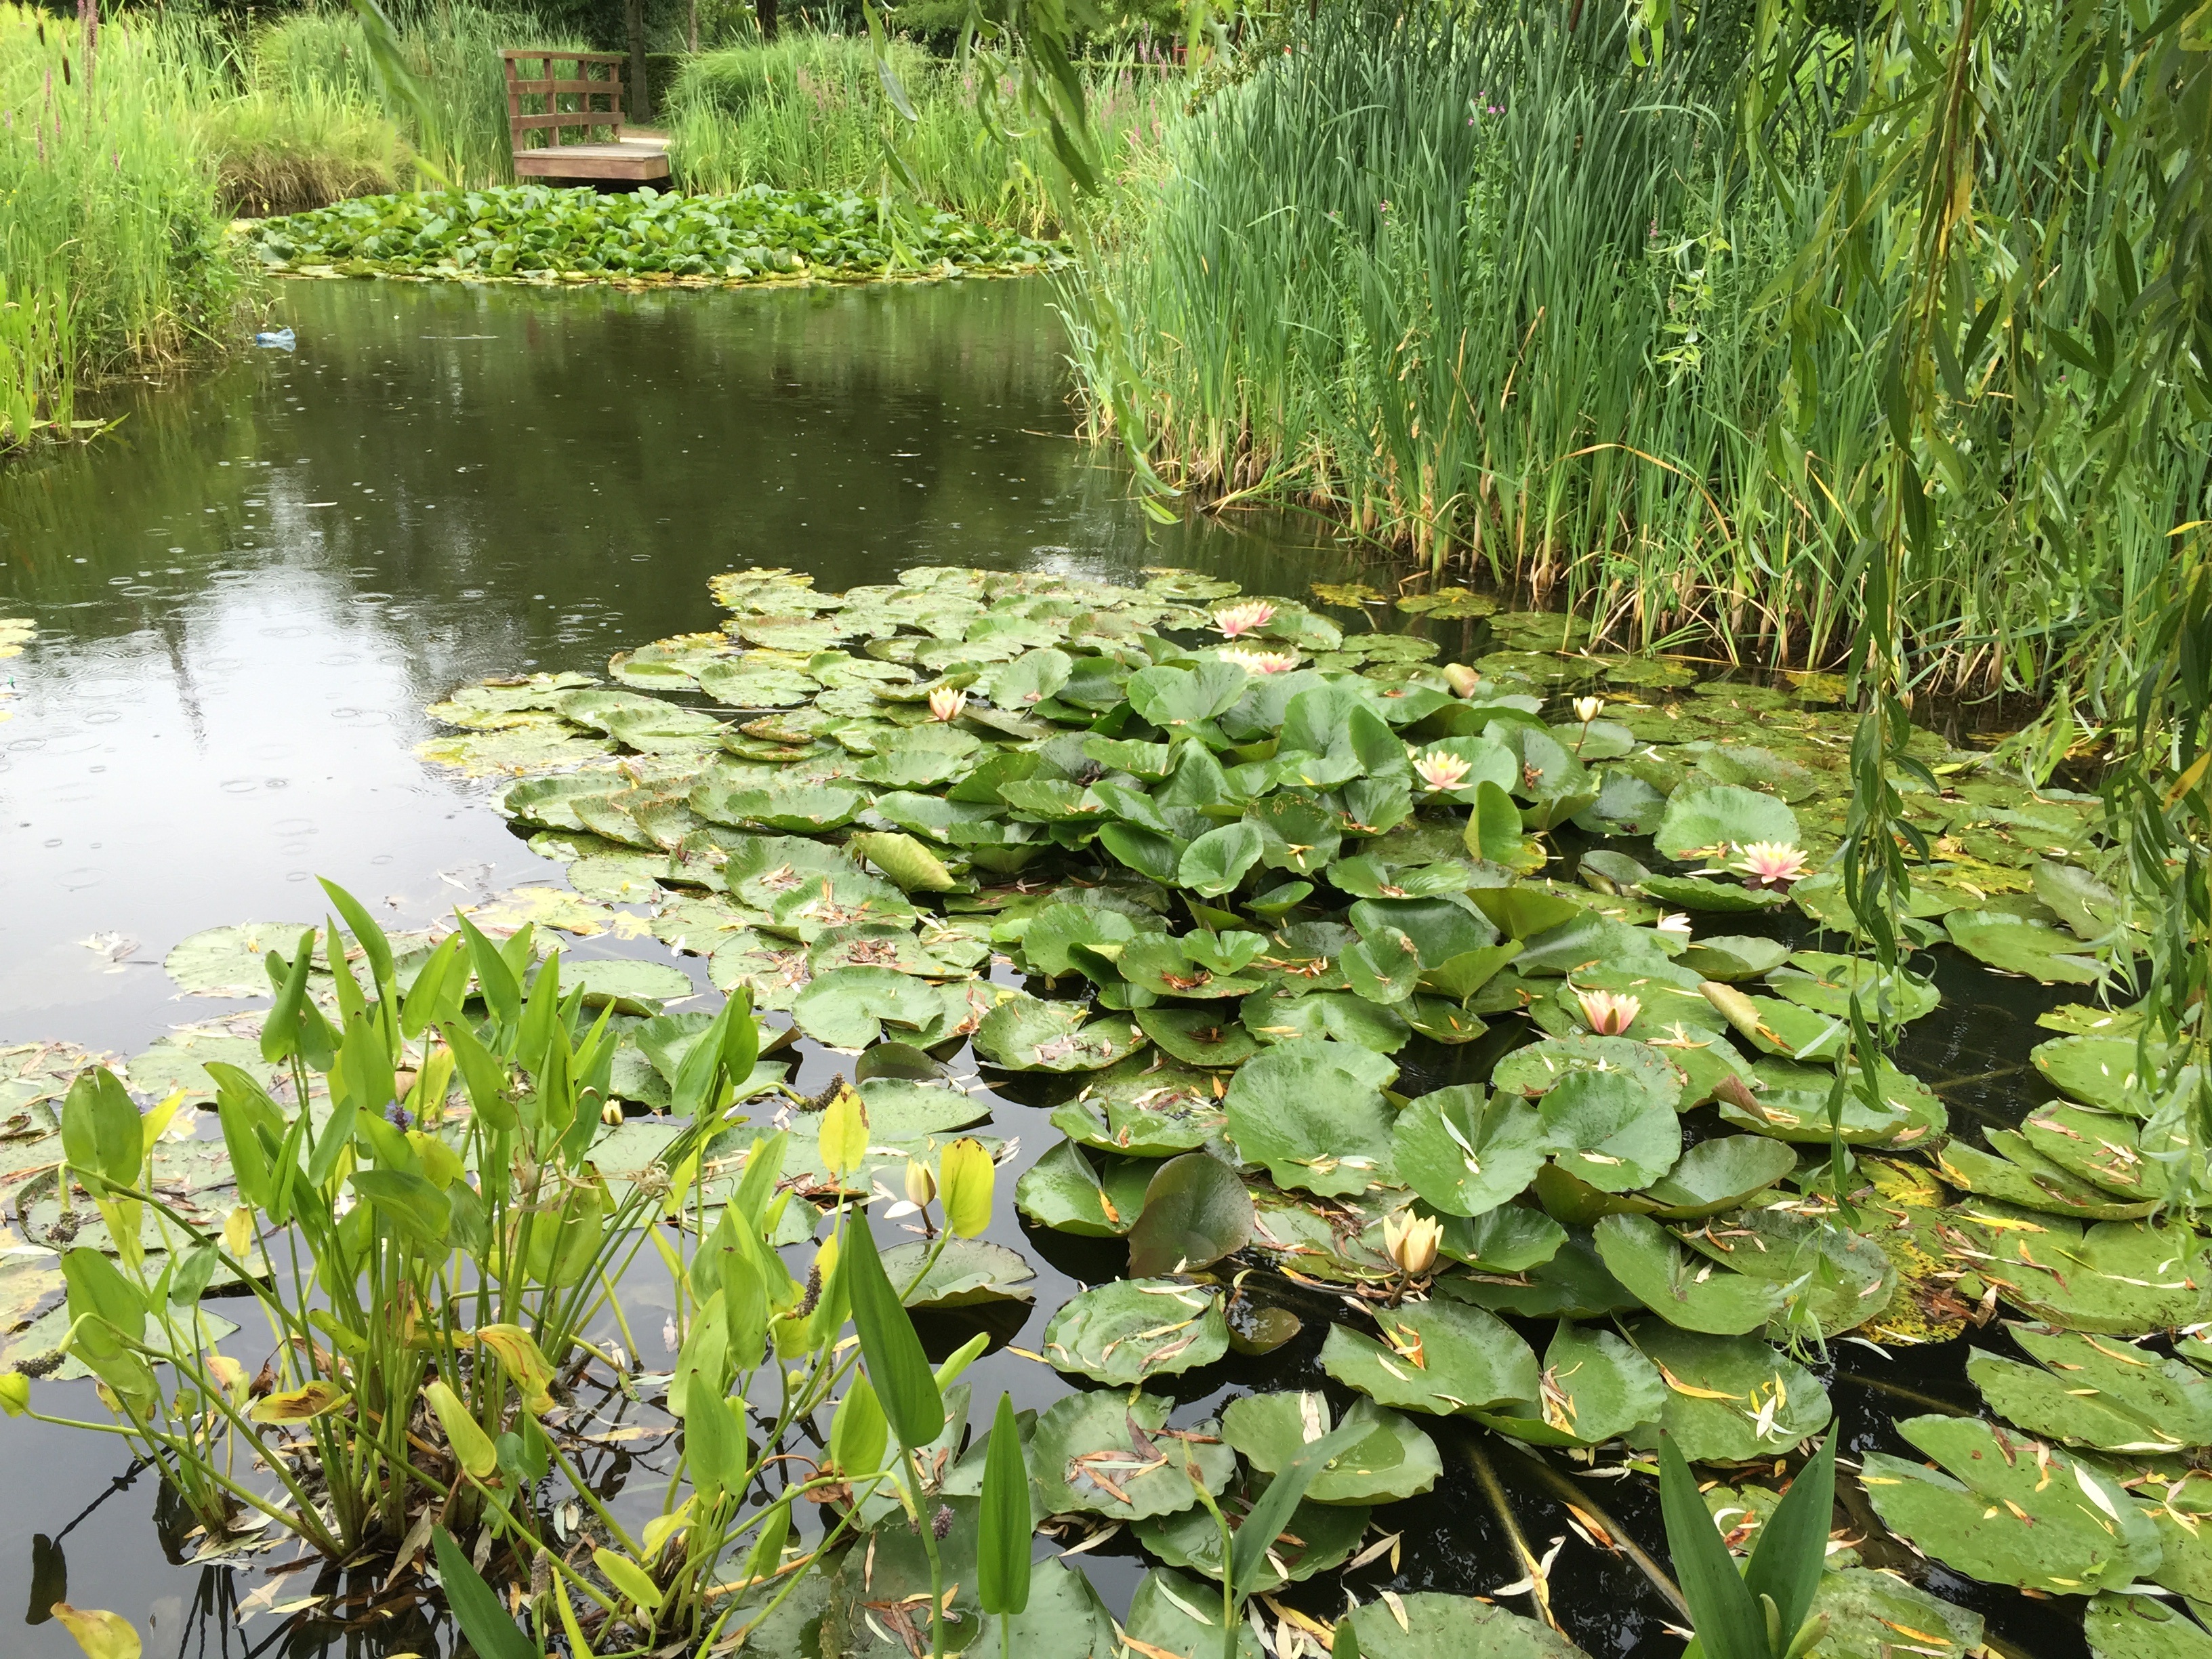
water, plant, leaf, flower, lake, pond, stream, green, botany, garden, aquatic plant, flora, vegetation, shrub, wetland, botanical garden, water lilies, ecosystem, fish pond, land plant